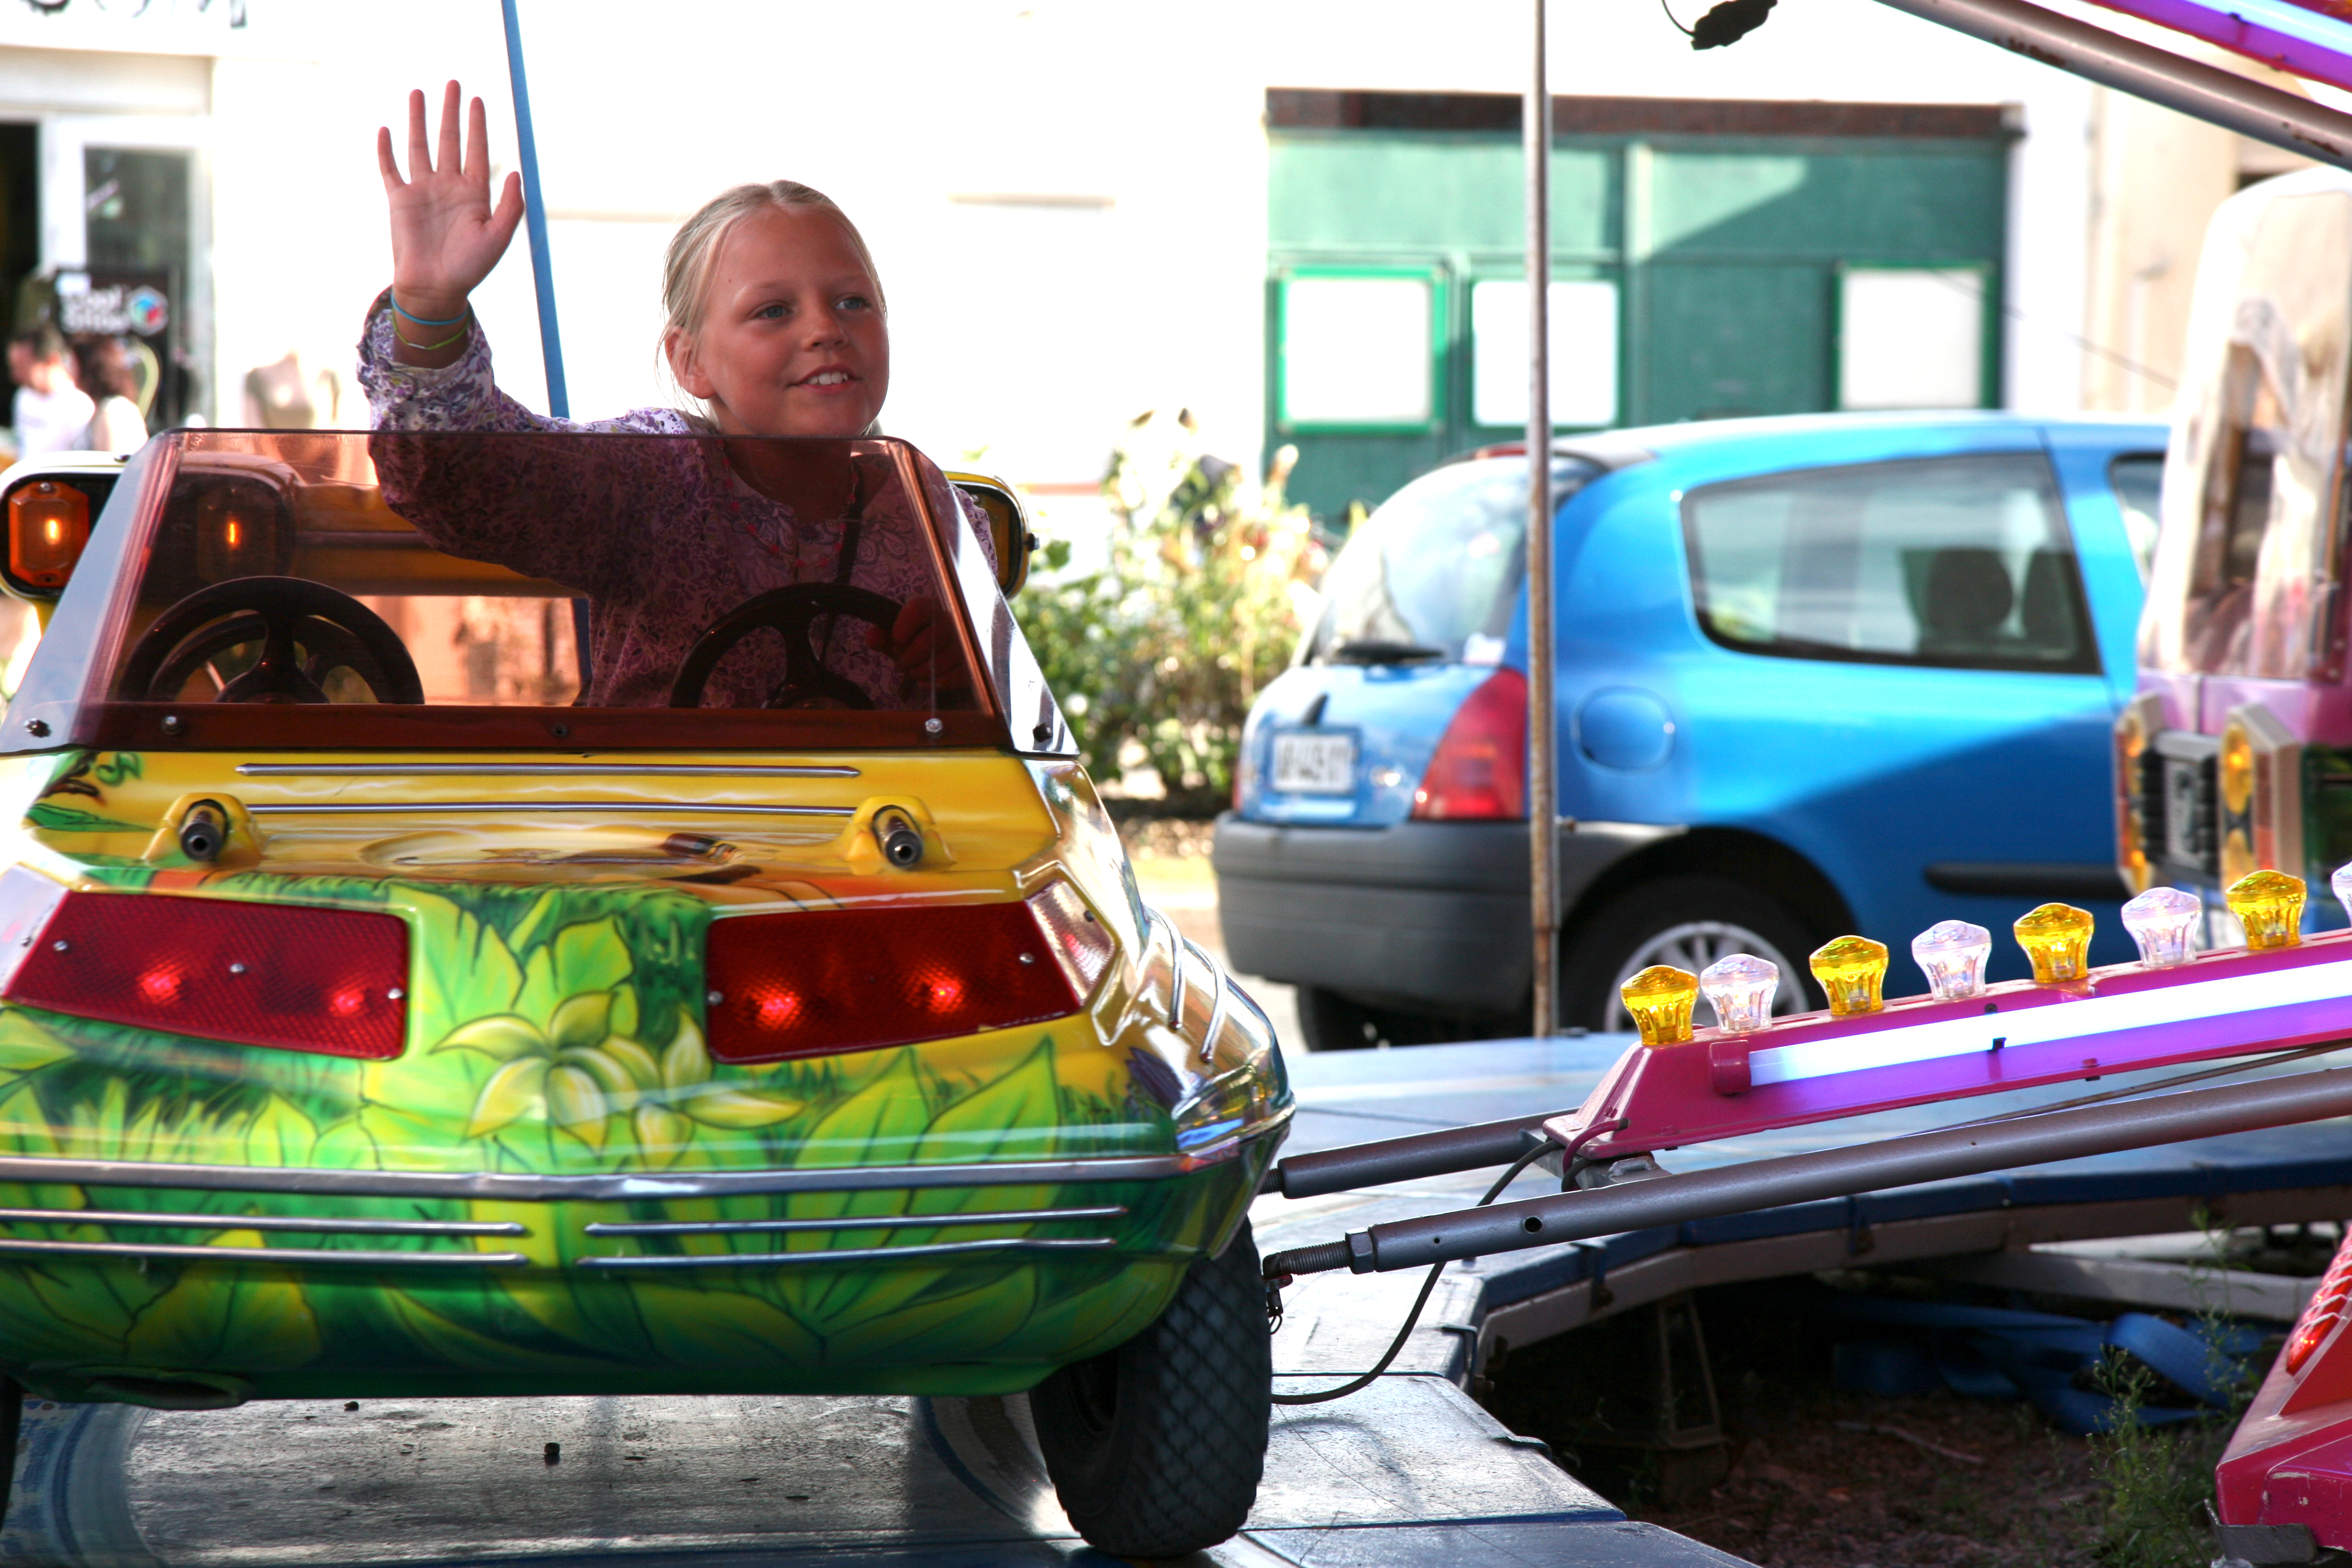
boat, car, france, vehicle, child, carousel, festival, 5d, channel, enfants, frankreich, enfance, carrusel, pasdecalais, cotedopale, stellaplage, manche, cucq, seasideresort, seebad, karussell, chilhood, dukass, stationbaln aire